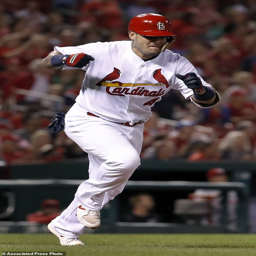
baseball player celebrates after hitting - run double during the first inning of a baseball game against sports team .